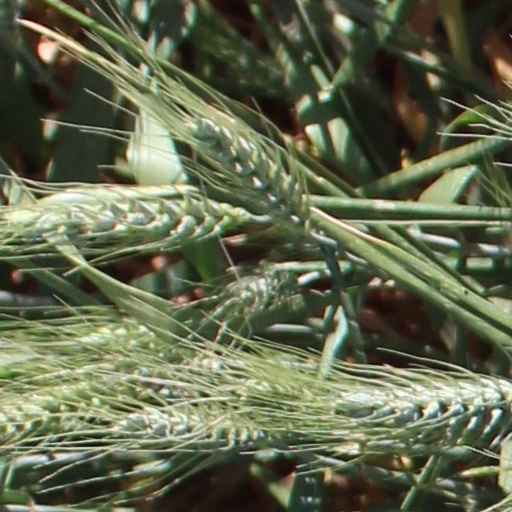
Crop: wheat